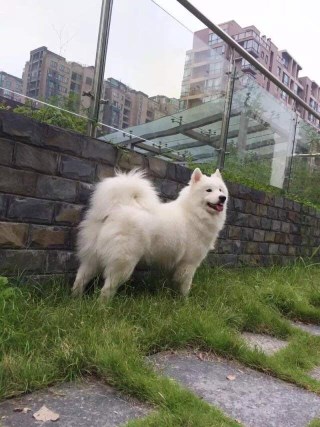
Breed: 2192-n000088-Samoyed